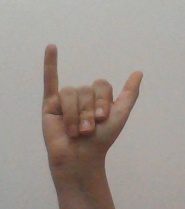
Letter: ya